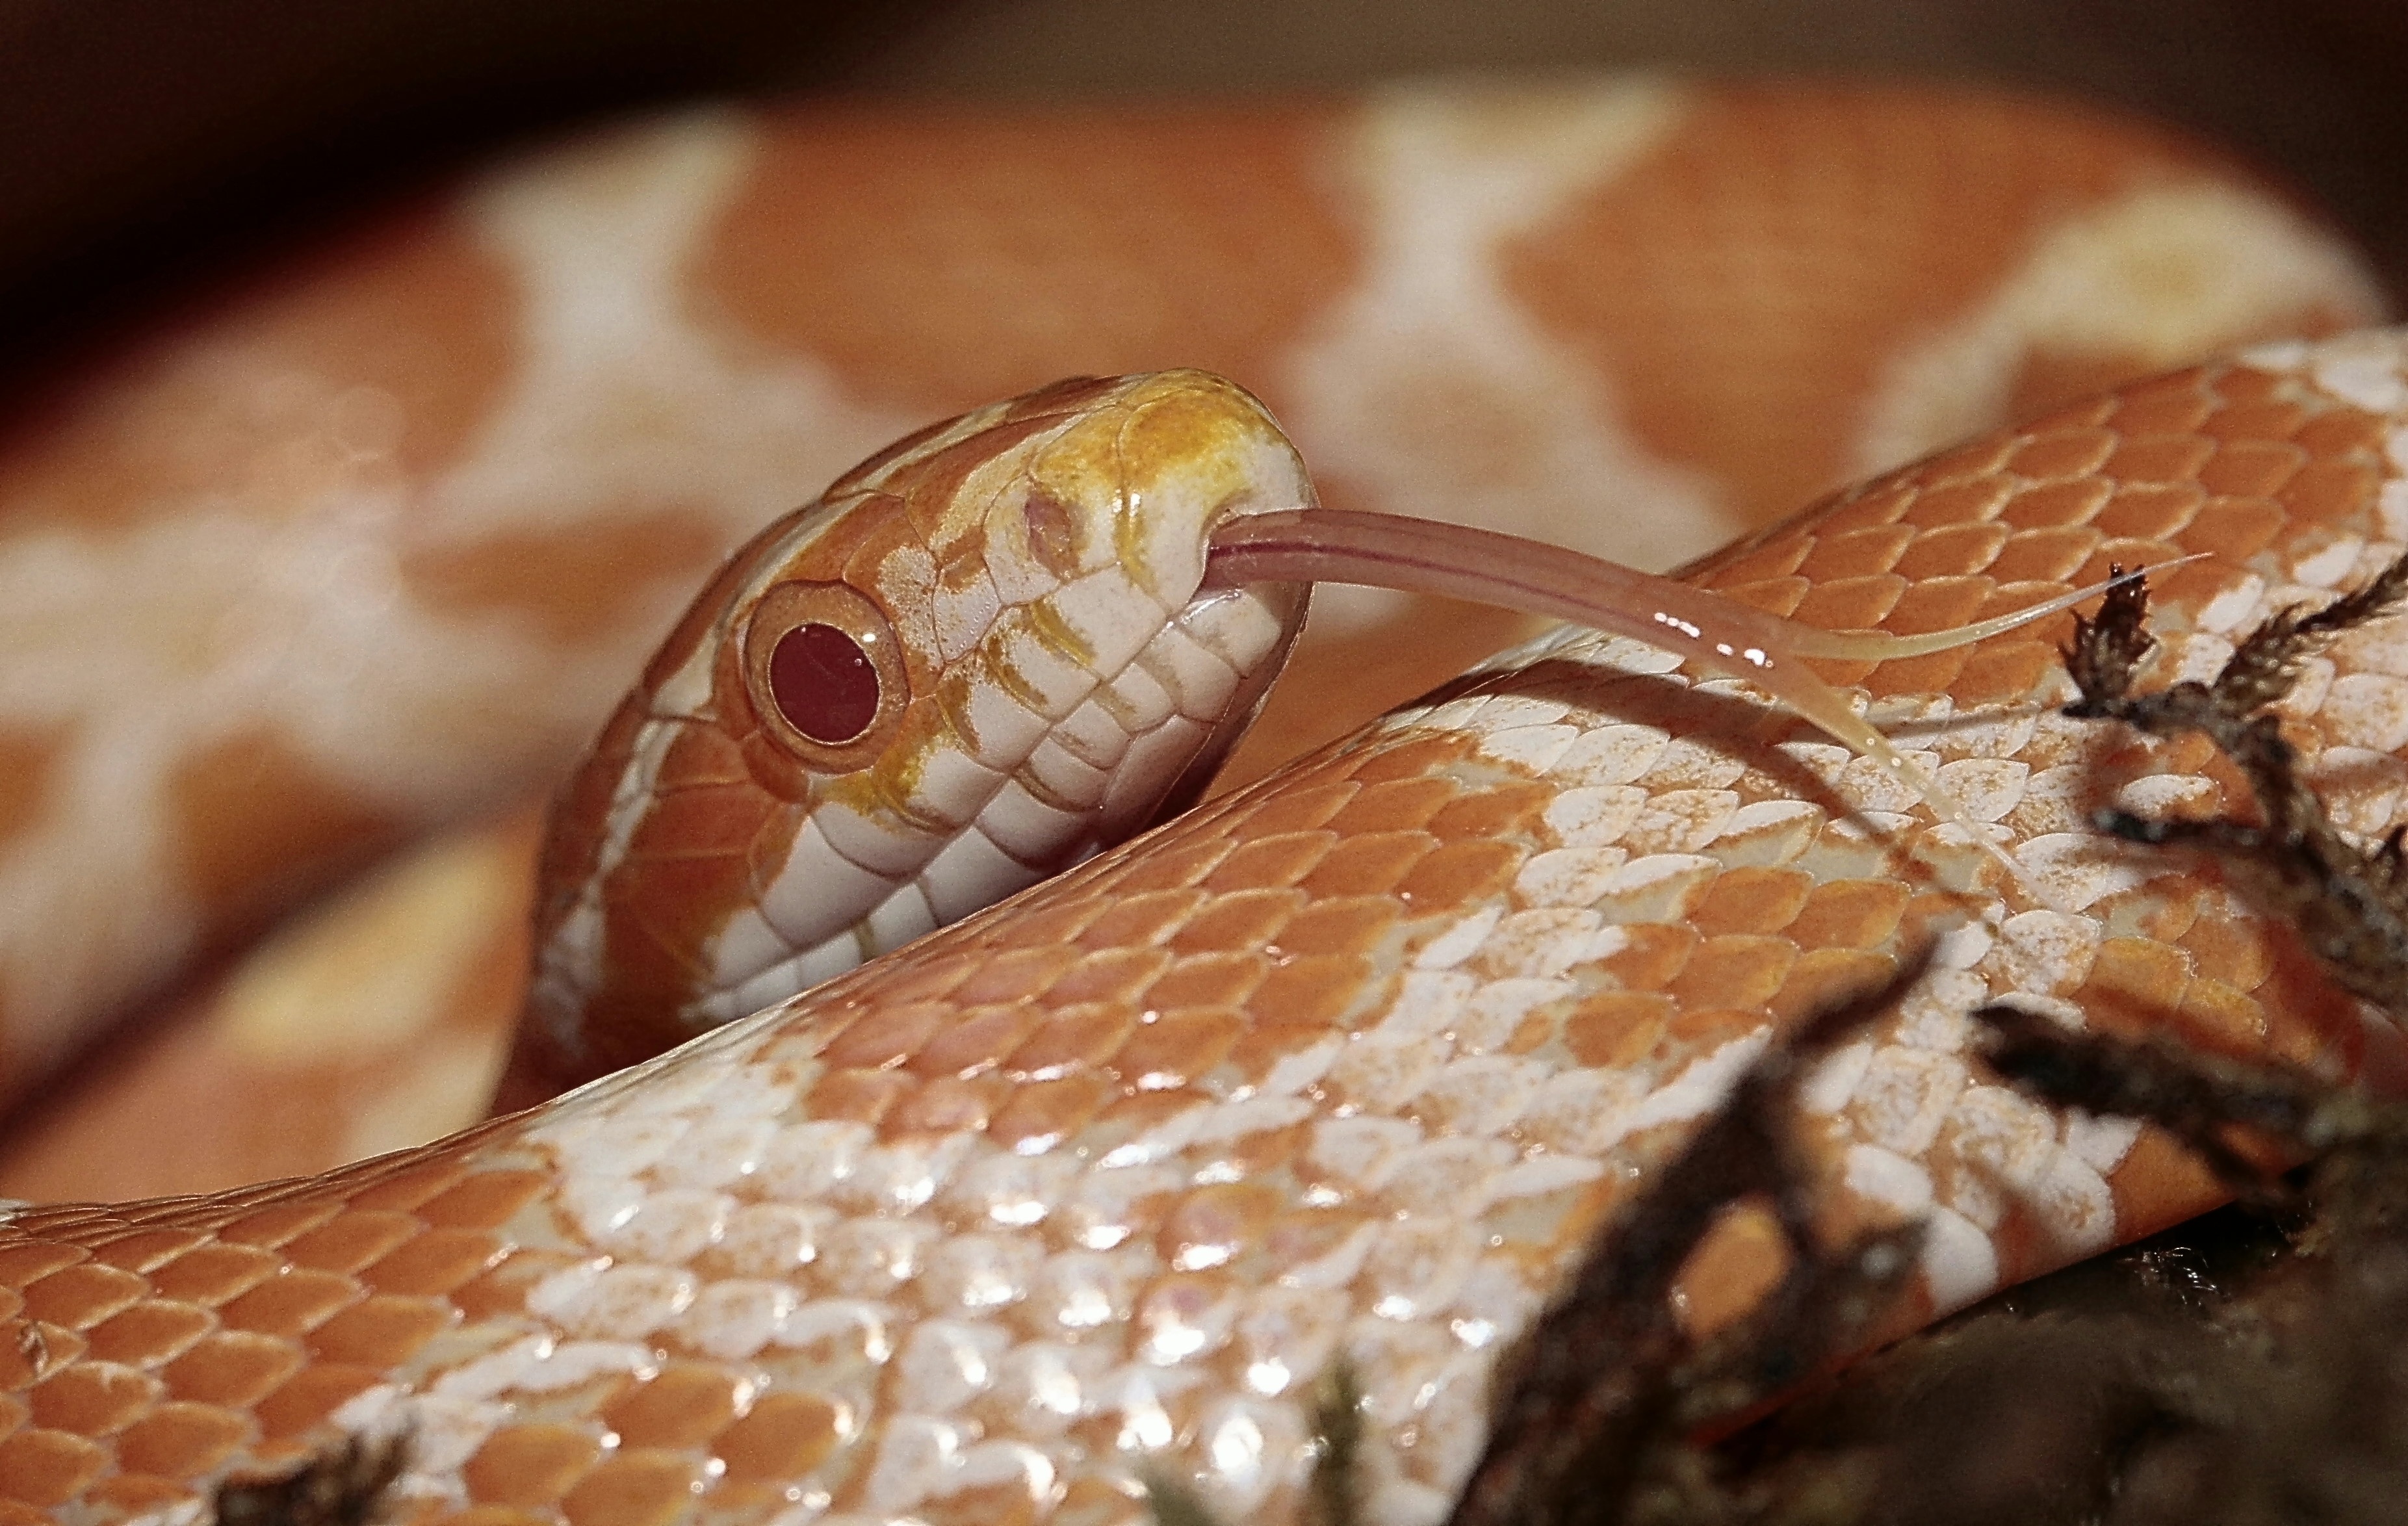
reptile, scale, fauna, close up, animals, snake, vertebrate, creature, terrarium, constrictor, macro photography, non toxic, terraristik, corn snake, pantherophis guttatusschlange, small w rgeschlange, boa constrictor, scaled reptile, boas